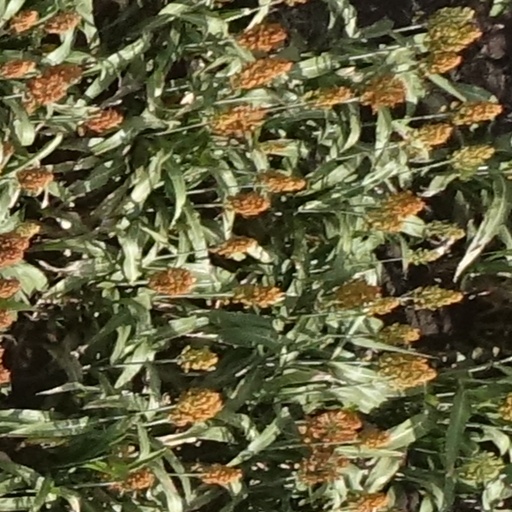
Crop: sorghum